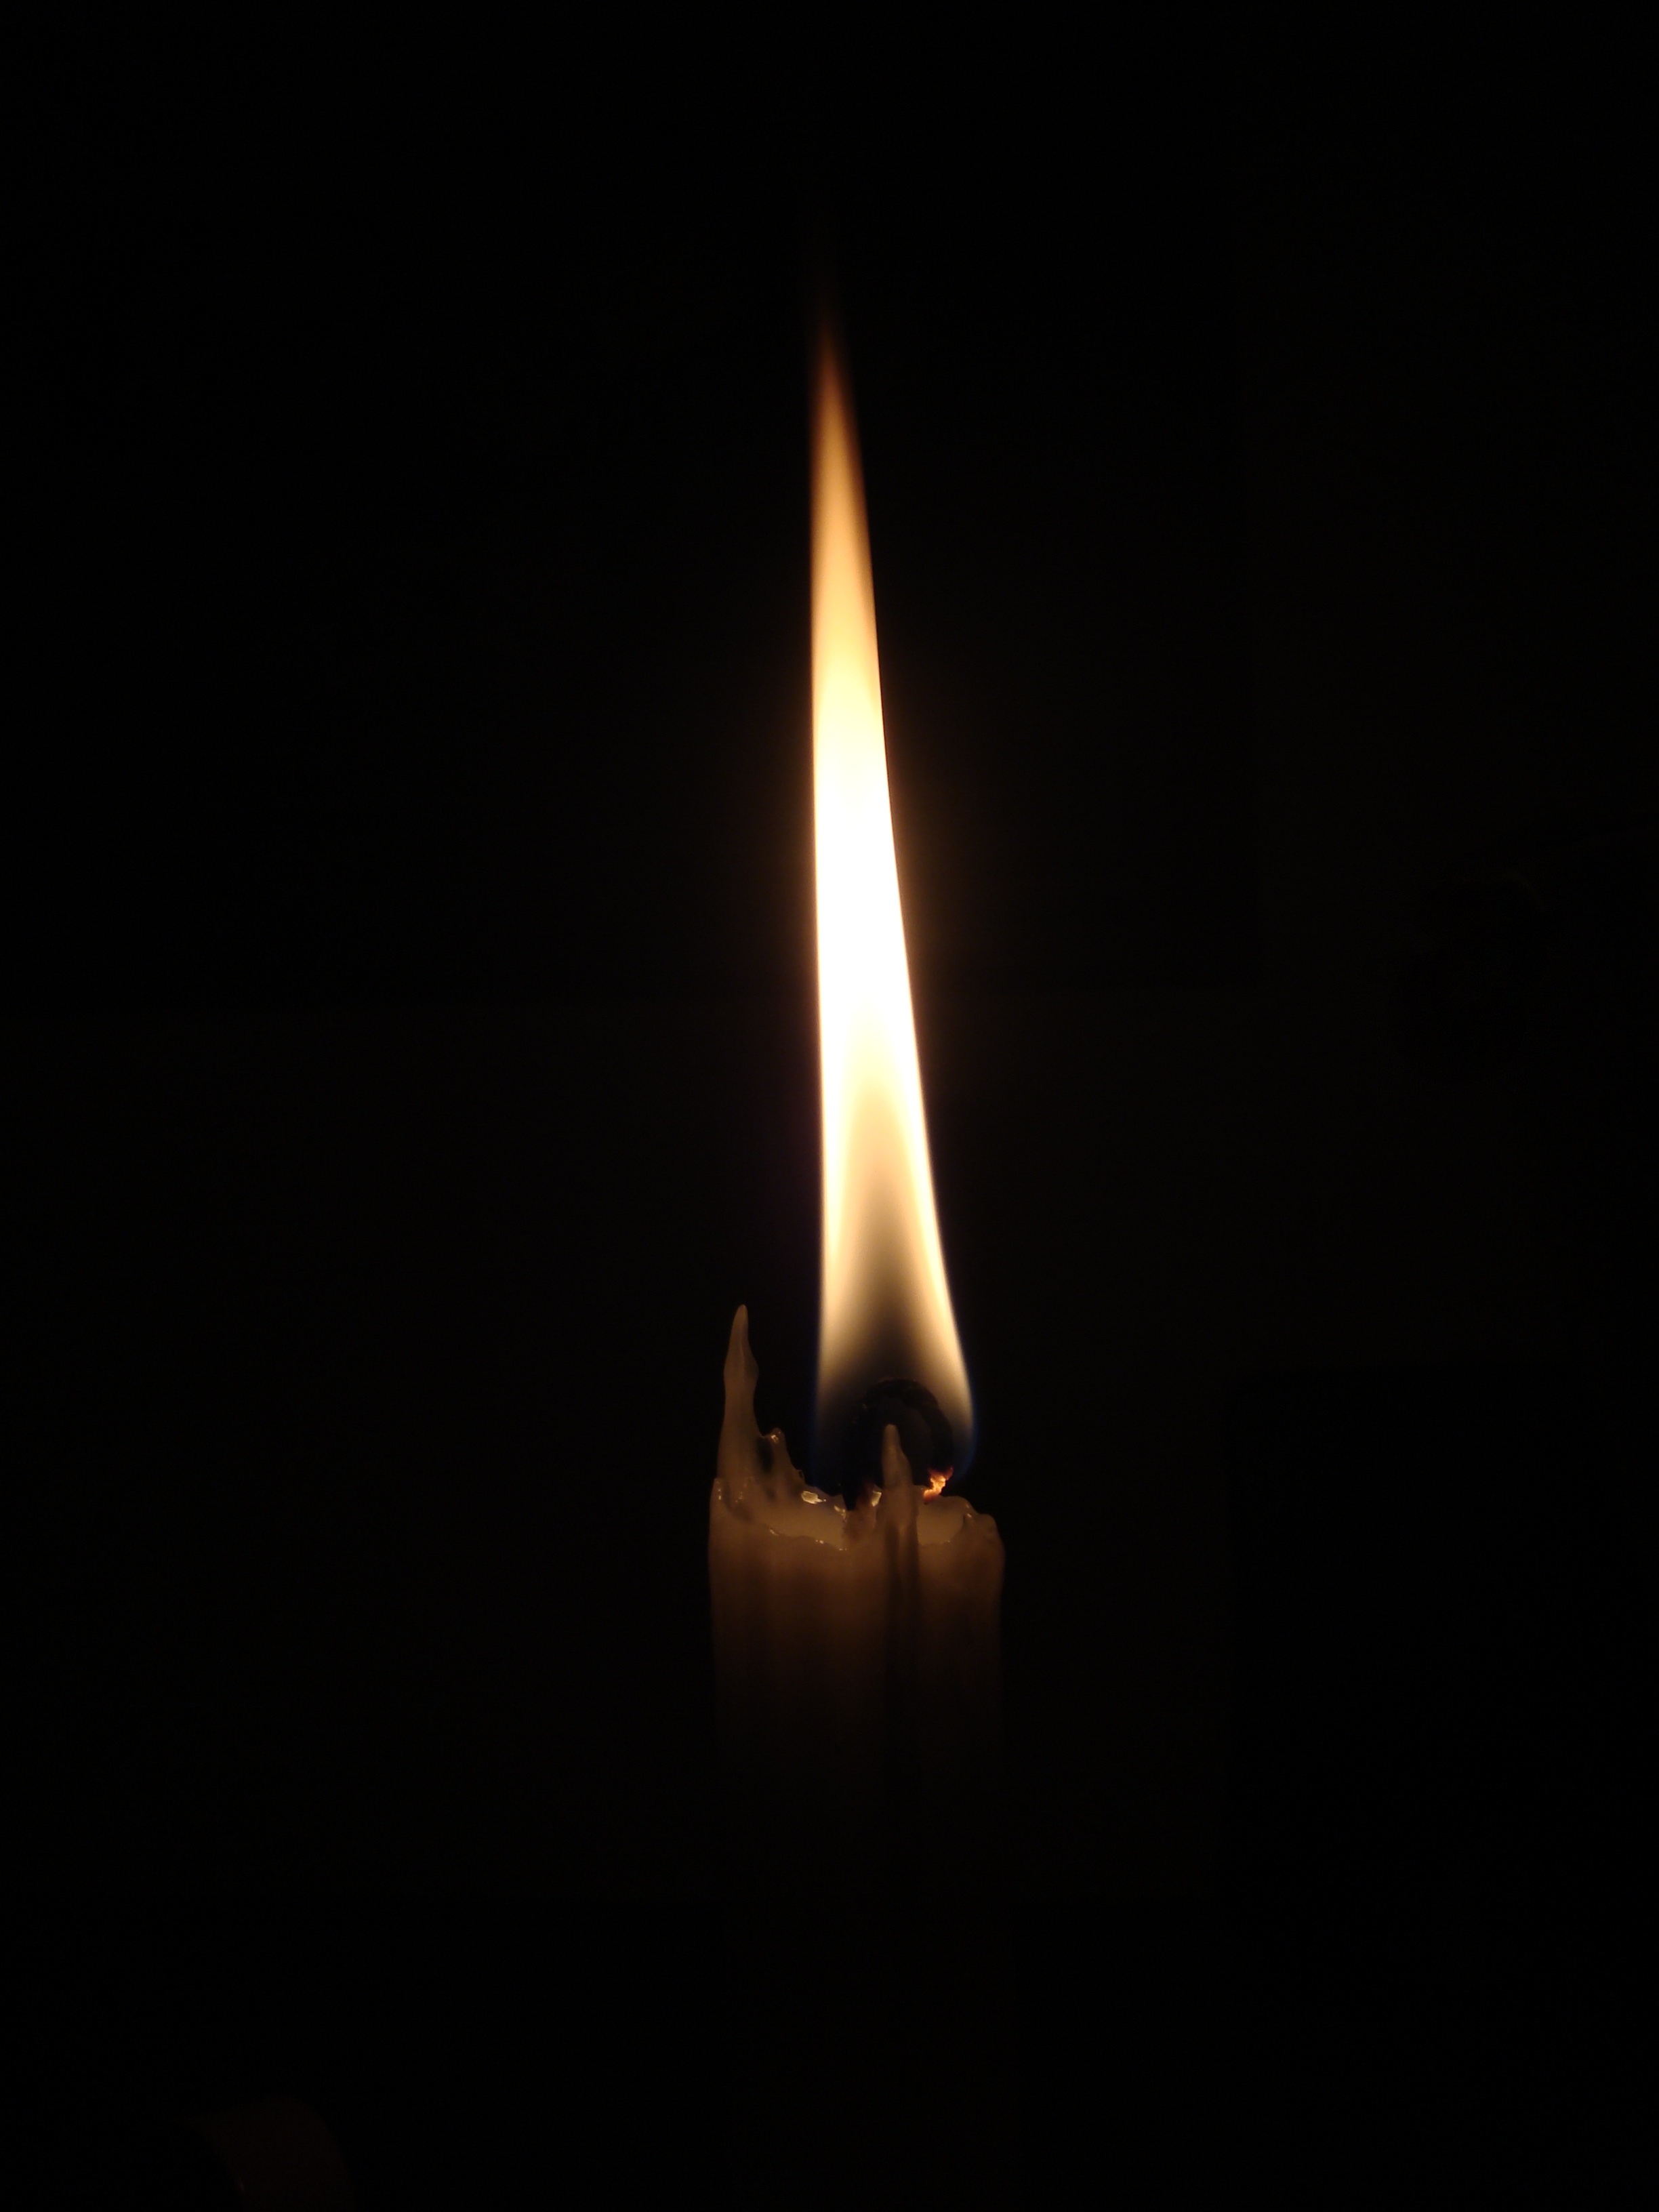
light, night, warm, time, dark, finger, flame, fire, romance, romantic, glow, darkness, black, candle, lighting, heat, energy, burn, power, burning, single, faith, bright, hot, danger, hope, prayer, illuminate, protection, wick, protect, candlelight, believe, warmth, wax, belief, illuminating